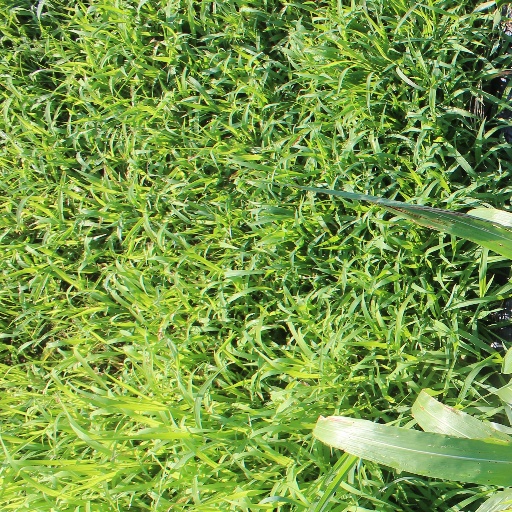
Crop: sorghum